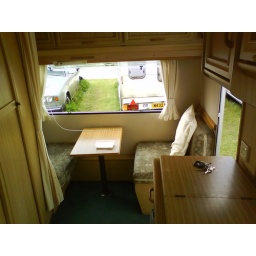
dinette. with drop down table and drop down bunk bed above